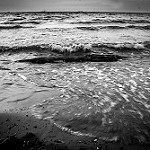
Label: sea